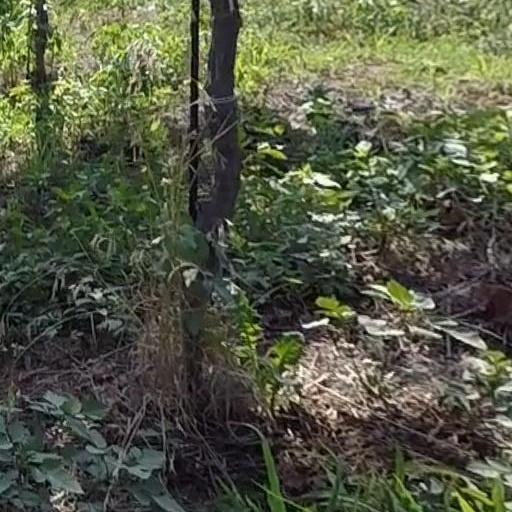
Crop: grape